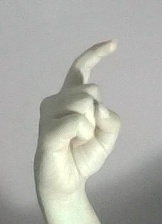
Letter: ra